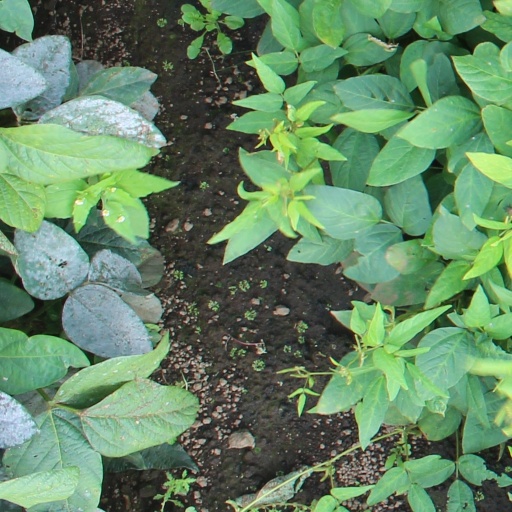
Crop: soybean